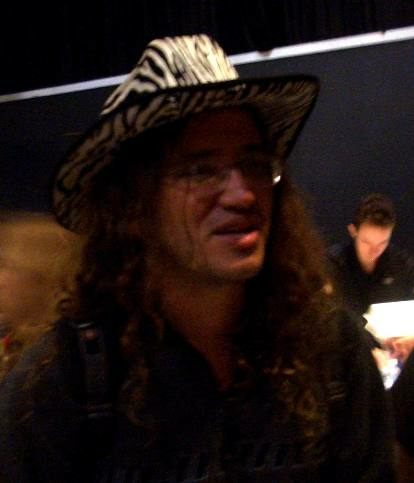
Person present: Yes